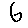
Label: 6